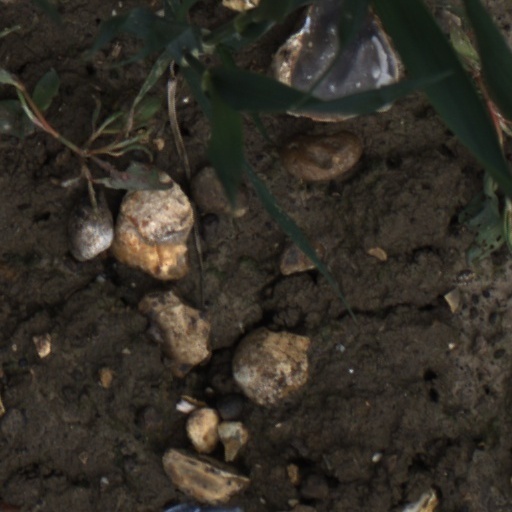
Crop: wheat